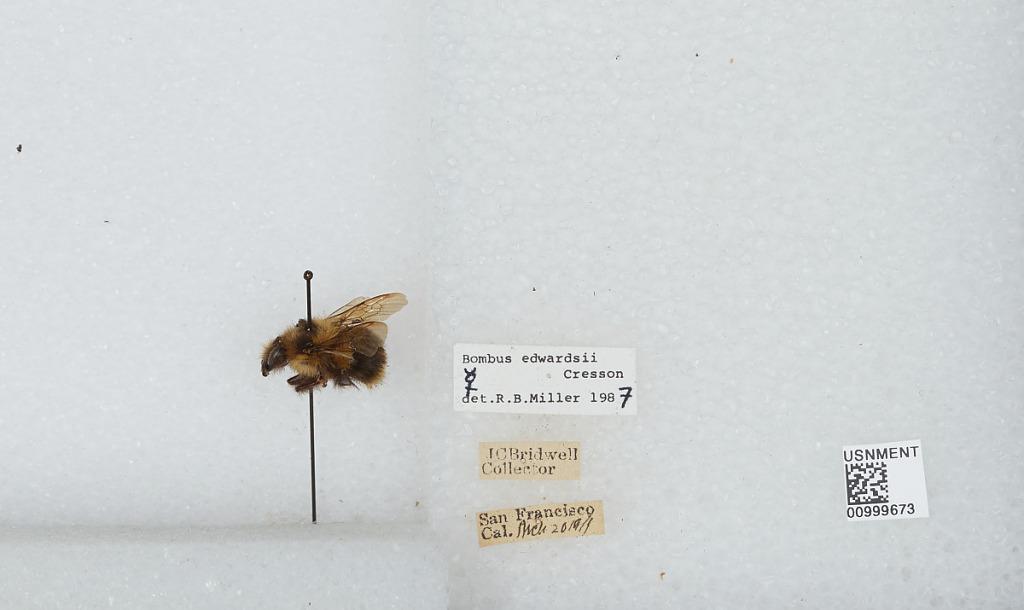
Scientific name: Bombus (Pyrobombus) melanopygus Nylander
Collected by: J. Bridwell
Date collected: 1911-3-20
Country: United States
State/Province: California
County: San Francisco
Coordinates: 37.7775, -122.416
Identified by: Miller, R. B.